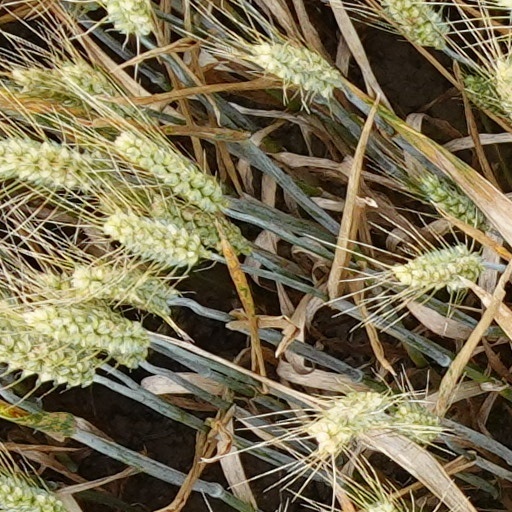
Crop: wheat